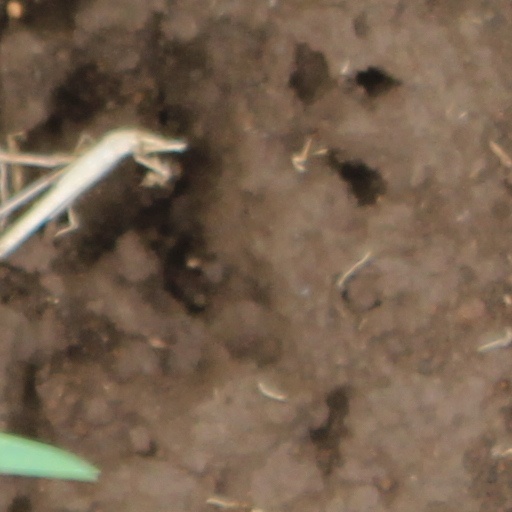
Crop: wheat